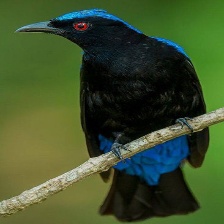
Species: FAIRY BLUEBIRD
Scientific name: IRENA